Metro Manila

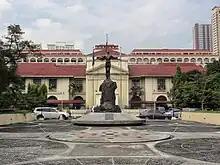
Philippine General Hospital in Ermita, Manila.

From the 1980s up to the present, informal settlers (squatters) have accounted for roughly one-third of the Metro Manila population. A majority of informal settlers belong to the middle-class. In 2014, there are an estimated four million slum dwellers living in Metro Manila. Homelessness is also a major problem in Metro Manila. However, these are being addressed by creating in-city relocation housing, and by relocating informal settler families in low-density housing built in the nearby provinces of Batangas, Bulacan, Cavite, Laguna and Rizal.